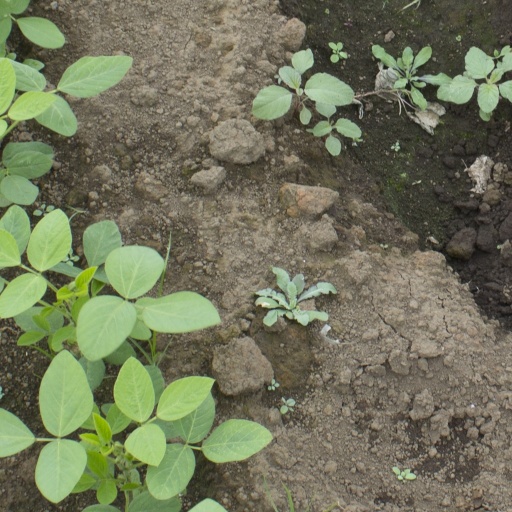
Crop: soybean